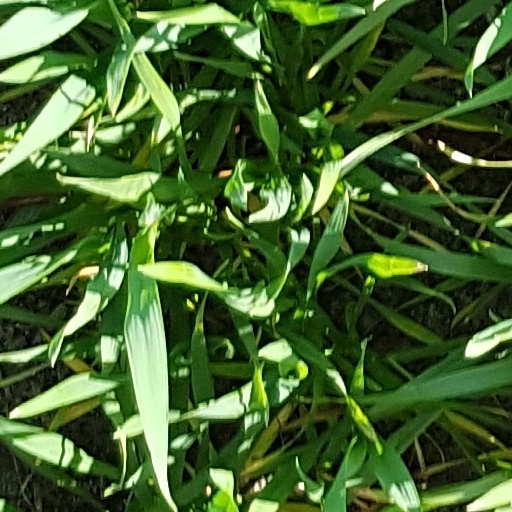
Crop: wheat